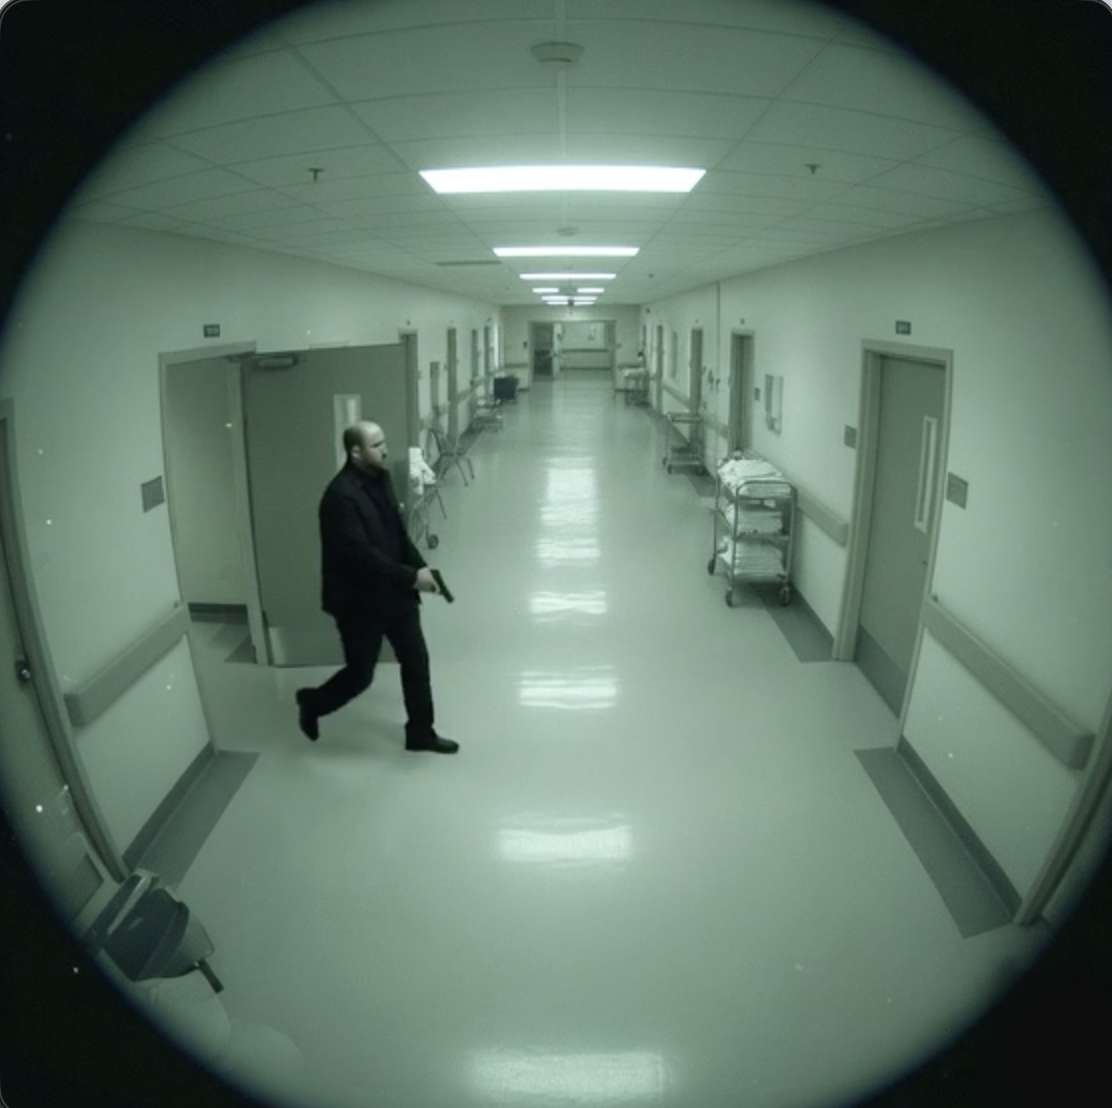
Object: person

Object: weapon